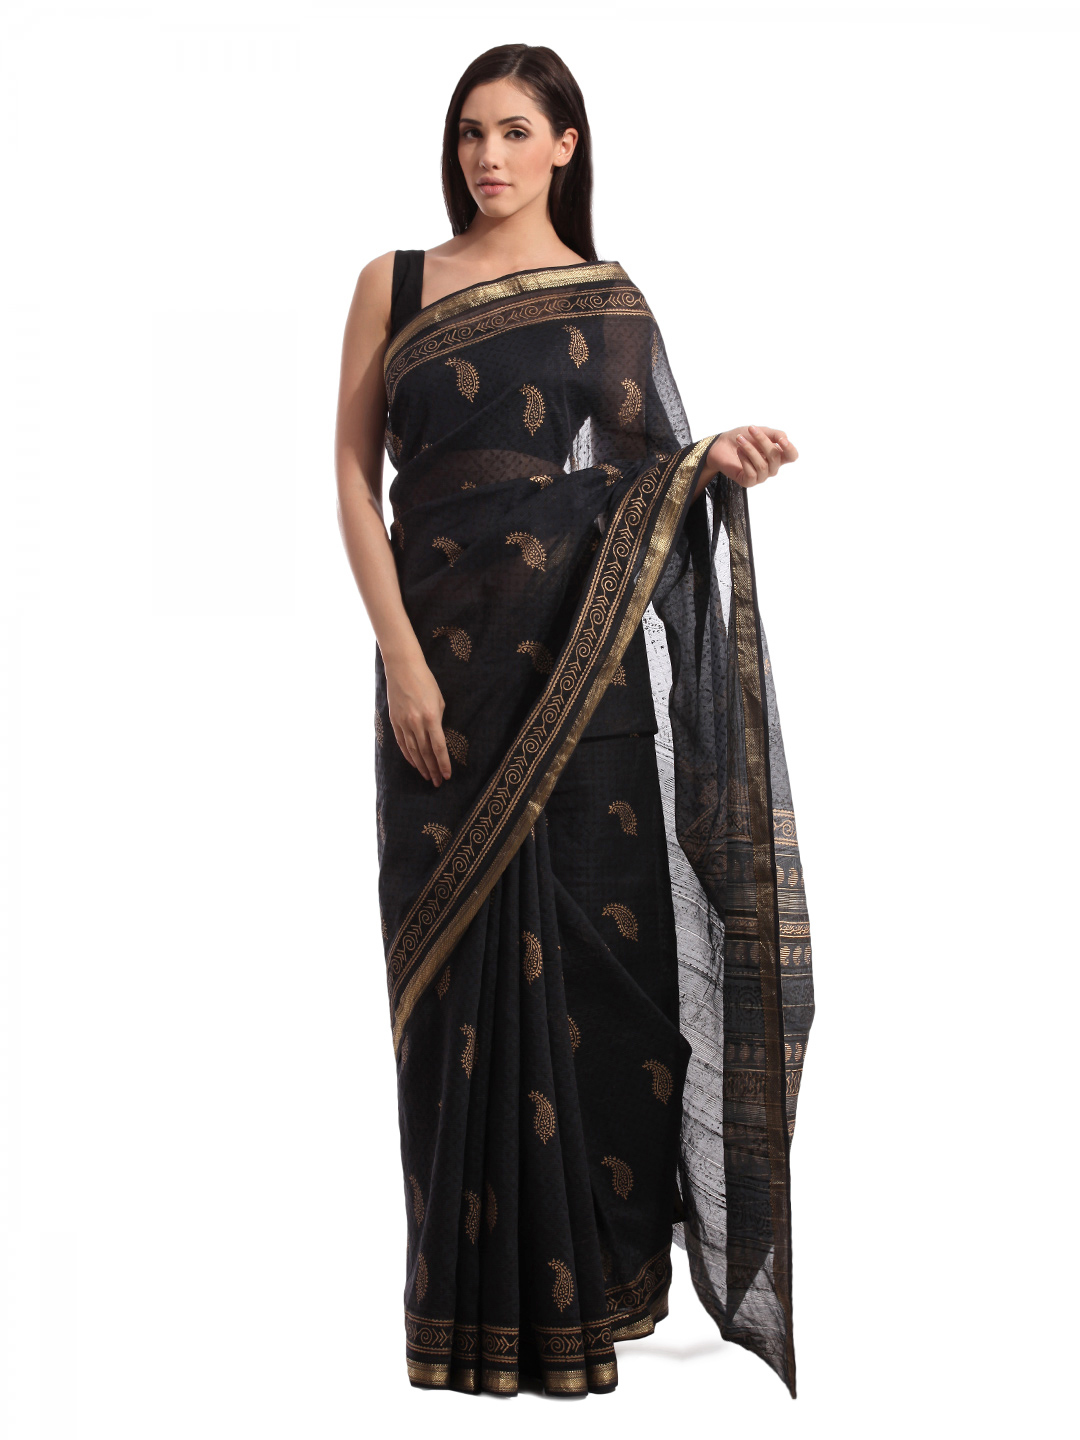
Fabindia H& Printed Black Cotton Silk Sari
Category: Apparel / Saree / Sarees
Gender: Women
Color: Black
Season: Summer 2012
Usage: Ethnic